Cholesterol 24-hydroxylase

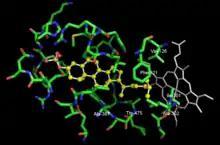
Cholesterol-24 hydroxylase active site and heme molecule with bound cholesterol 3-sulfate. Hydrophobic residues interacting with the aliphatic tail of the cholesterol are labelled in white. Created in pyMOL from PDB 2Q9F

Cholesterol-24 hydroxylase is similar in structure to many other cytochrome P450s, possessing, for example, the conserved stretch of 23 hydrophobic residues in the N-terminus that make up a transmembrane-anchoring domain (residues 3-27).